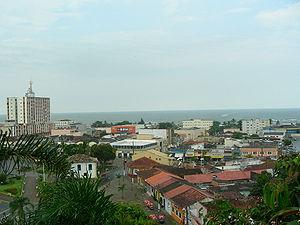
Itanhaém est une municipalité de la région métropolitaine de la Baixada Santista dans l'État de São Paulo au Brésil. C'est la seconde cité la plus ancienne du Brésil. Sa population était estimée en 2011 à 88 214 habitants et sa surface de 599,017 km² ce qui donne une densité de population de 147,27 habitants par kilomètre carré.